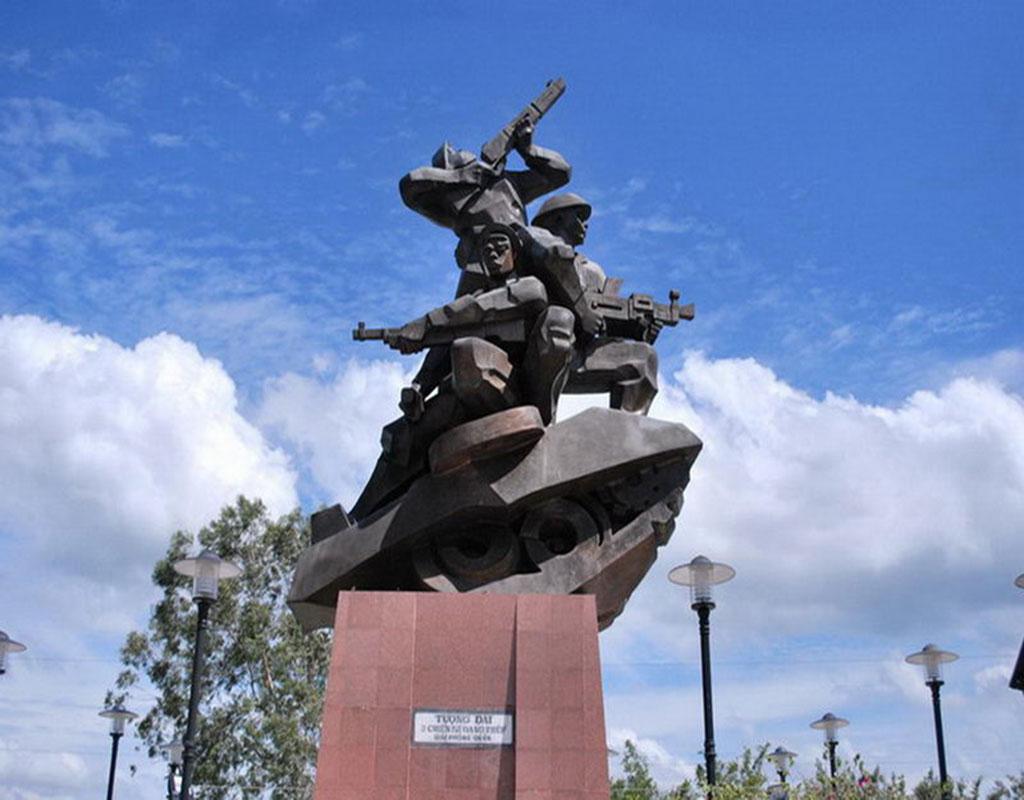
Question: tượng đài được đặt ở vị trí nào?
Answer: tượng đài được đặt ở một khu tưởng niệm liệt sĩ